Emperor Monmu

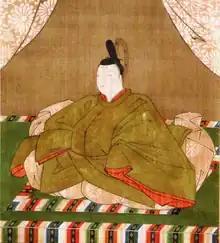

was the 42nd emperor of Japan, according to the traditional order of succession.